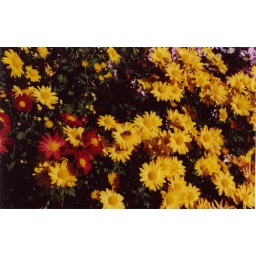
Another colorful photo of the flowers in Conservatory Gardens.